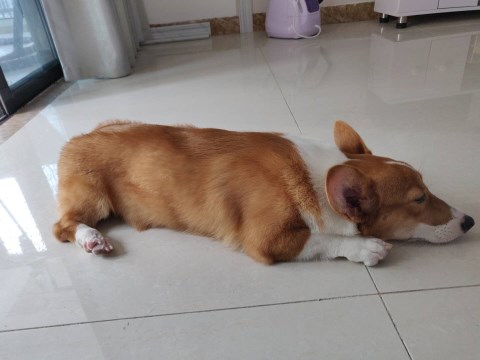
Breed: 2909-n000116-Cardigan